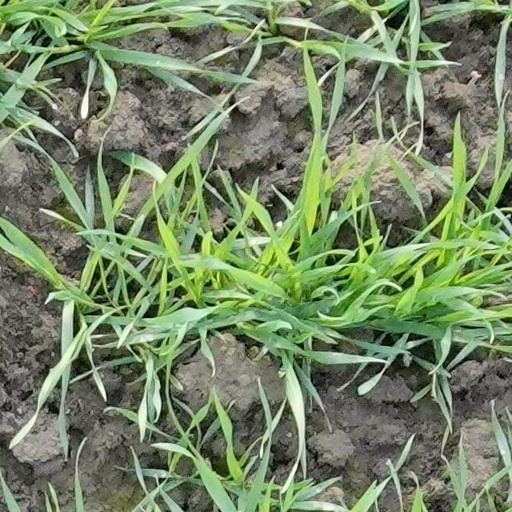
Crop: wheat